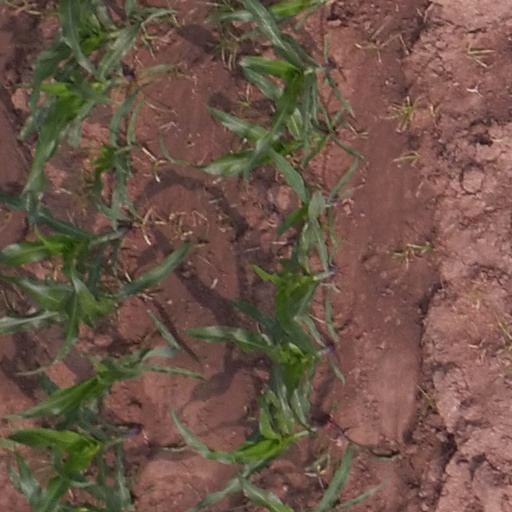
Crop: maize; corn